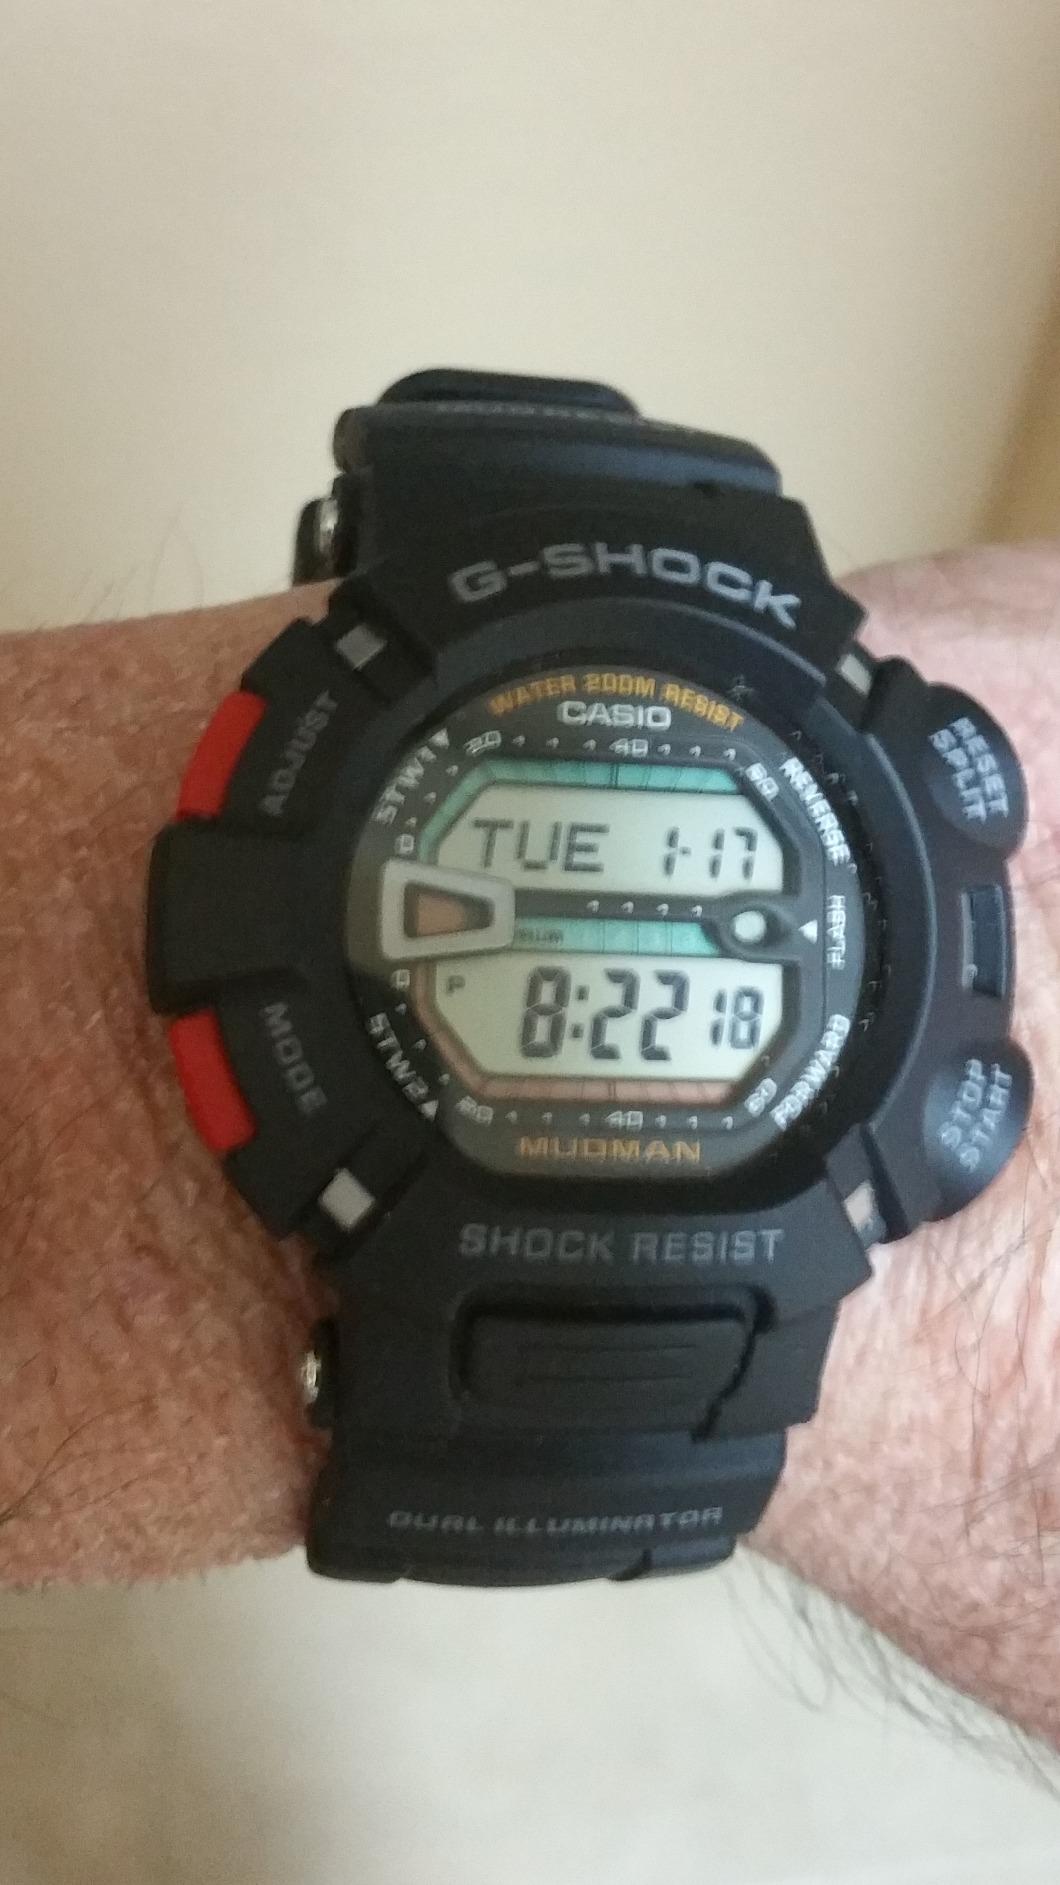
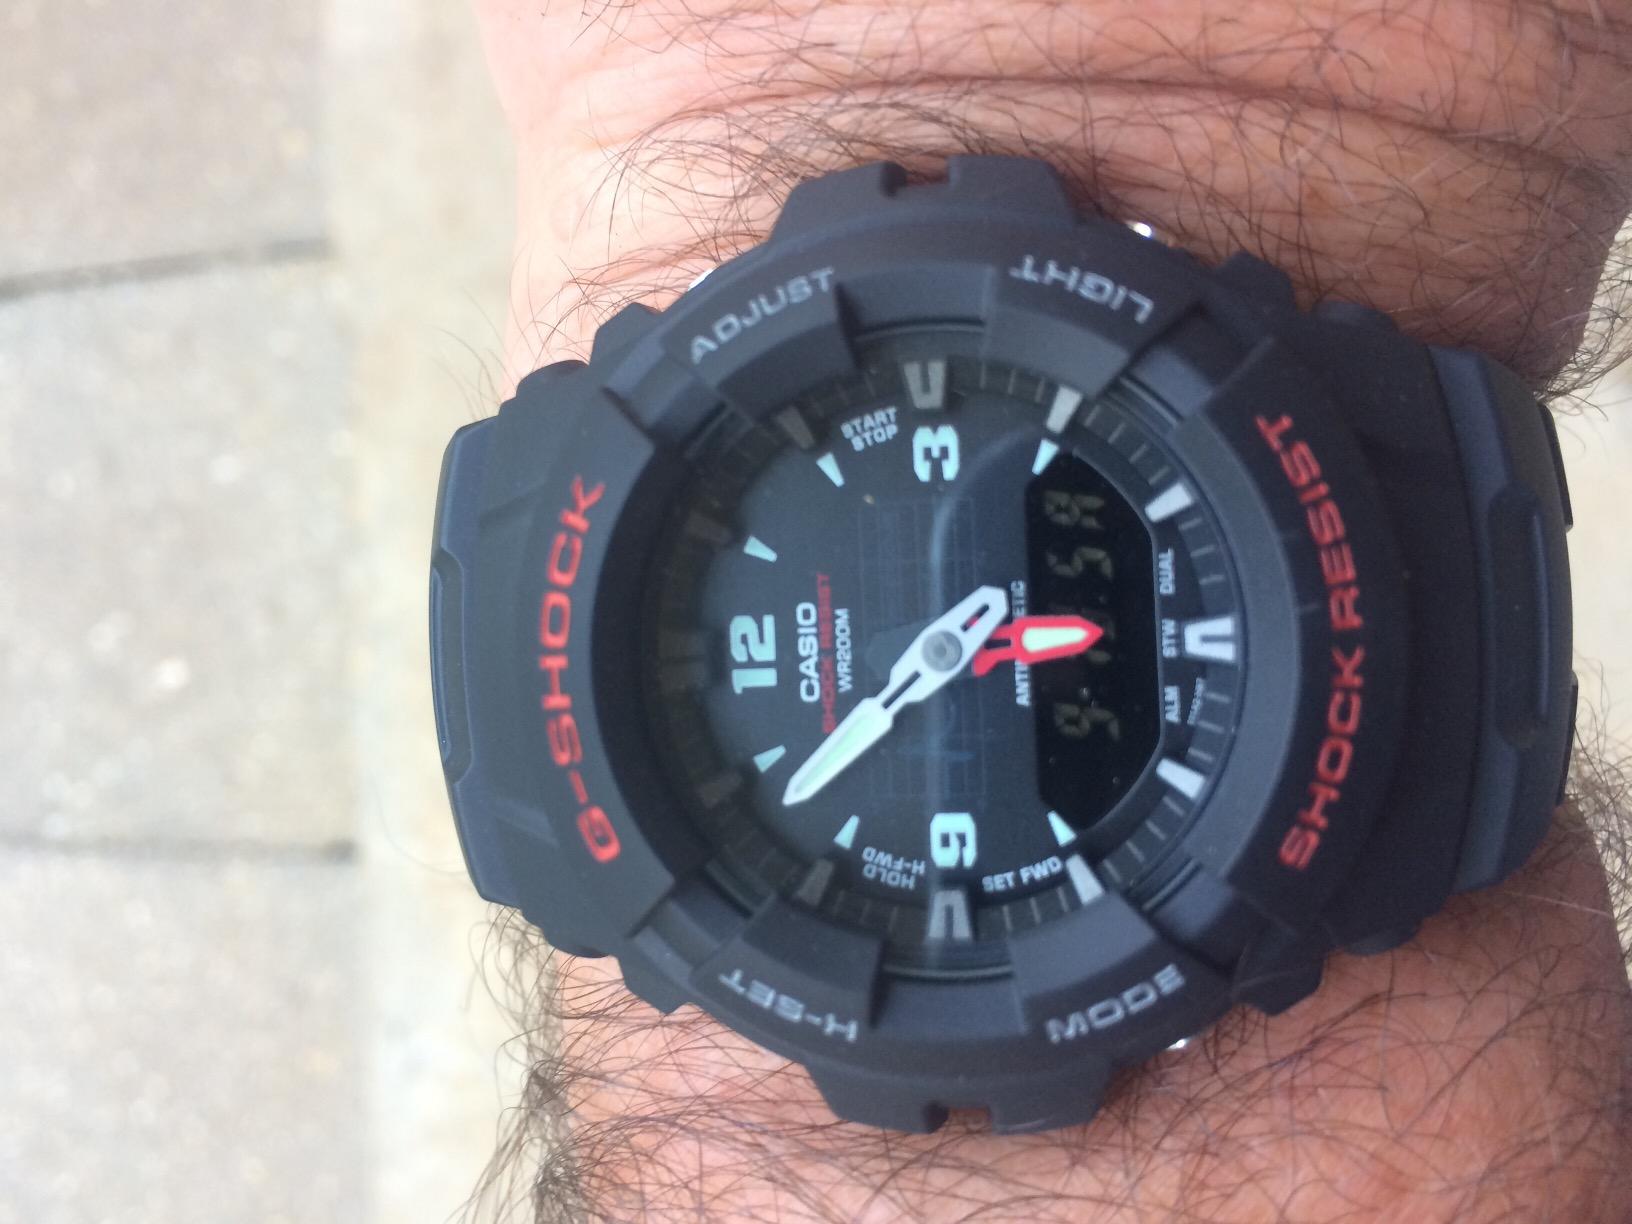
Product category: accessories_watch
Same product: no